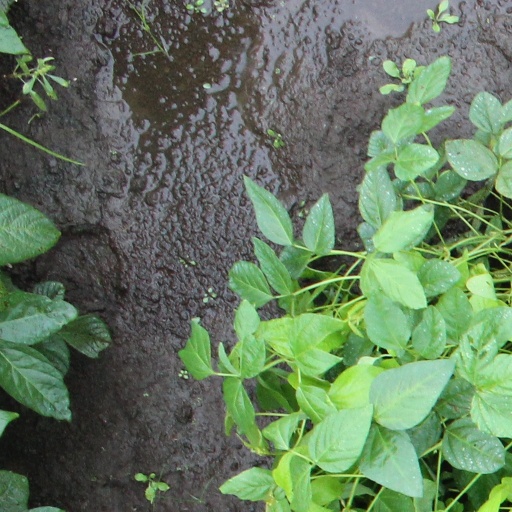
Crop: soybean